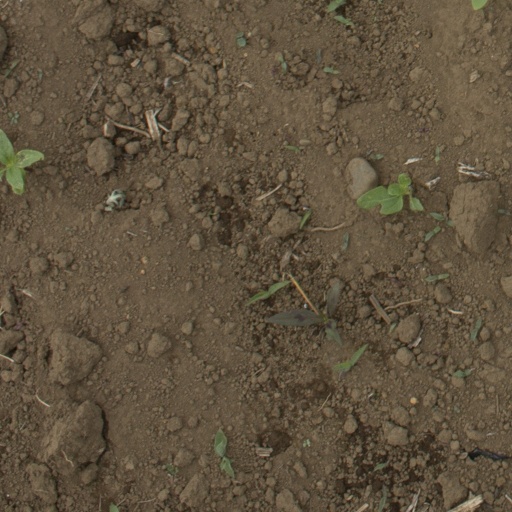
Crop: Jerusalem artichoke